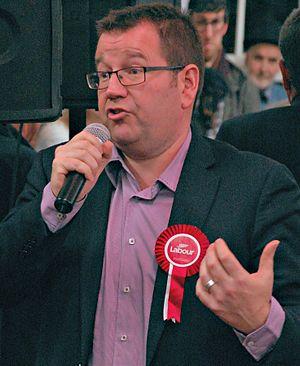
Le cabinet Ardern est le gouvernement de Nouvelle-Zélande depuis le 26 octobre 2017 lors de la cinquante-deuxième législature.